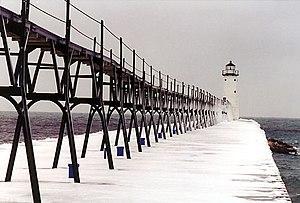
Le phare de Manistee, est un phare du lac Michigan, situé sur le brise-lames nord du port de Manistee, dans le Comté de Manistee, Michigan.